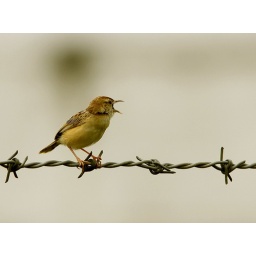
The dark spot you see is actualy another bird flying in this side, so blurred beyond recognition